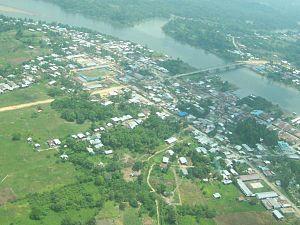
Le kabupaten de Malinau, en indonésien Kabupaten Malinau, est un kabupaten d'Indonésie dans la province de Kalimantan du Nord.